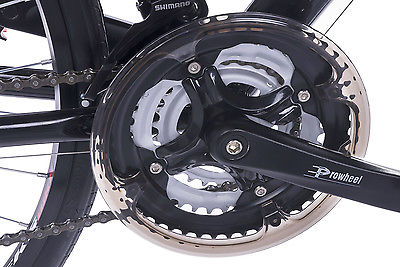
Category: bicycle